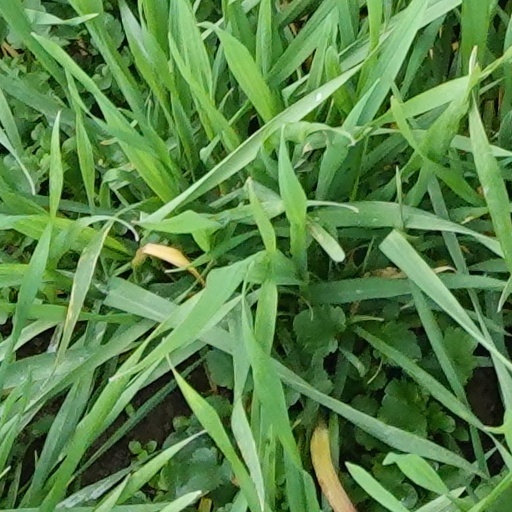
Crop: wheat